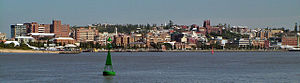
Newcastle (New South Wales) / Infrastruktur / Transport
Newcastle skyline, set fra Stockton
Newcastle er den næststørste by i den australske delstat New South Wales. Metropolområdet omfatter det meste af lokalregeringsområderne City of Newcastle og City of Lake Macquarie. Byen er centrum for Greater Newcastle området, som omfatter lokalregeringsområderne City of Newcastle, City of Lake Macquarie, City of Cessnock, City of Maitland og Port Stephens Council.